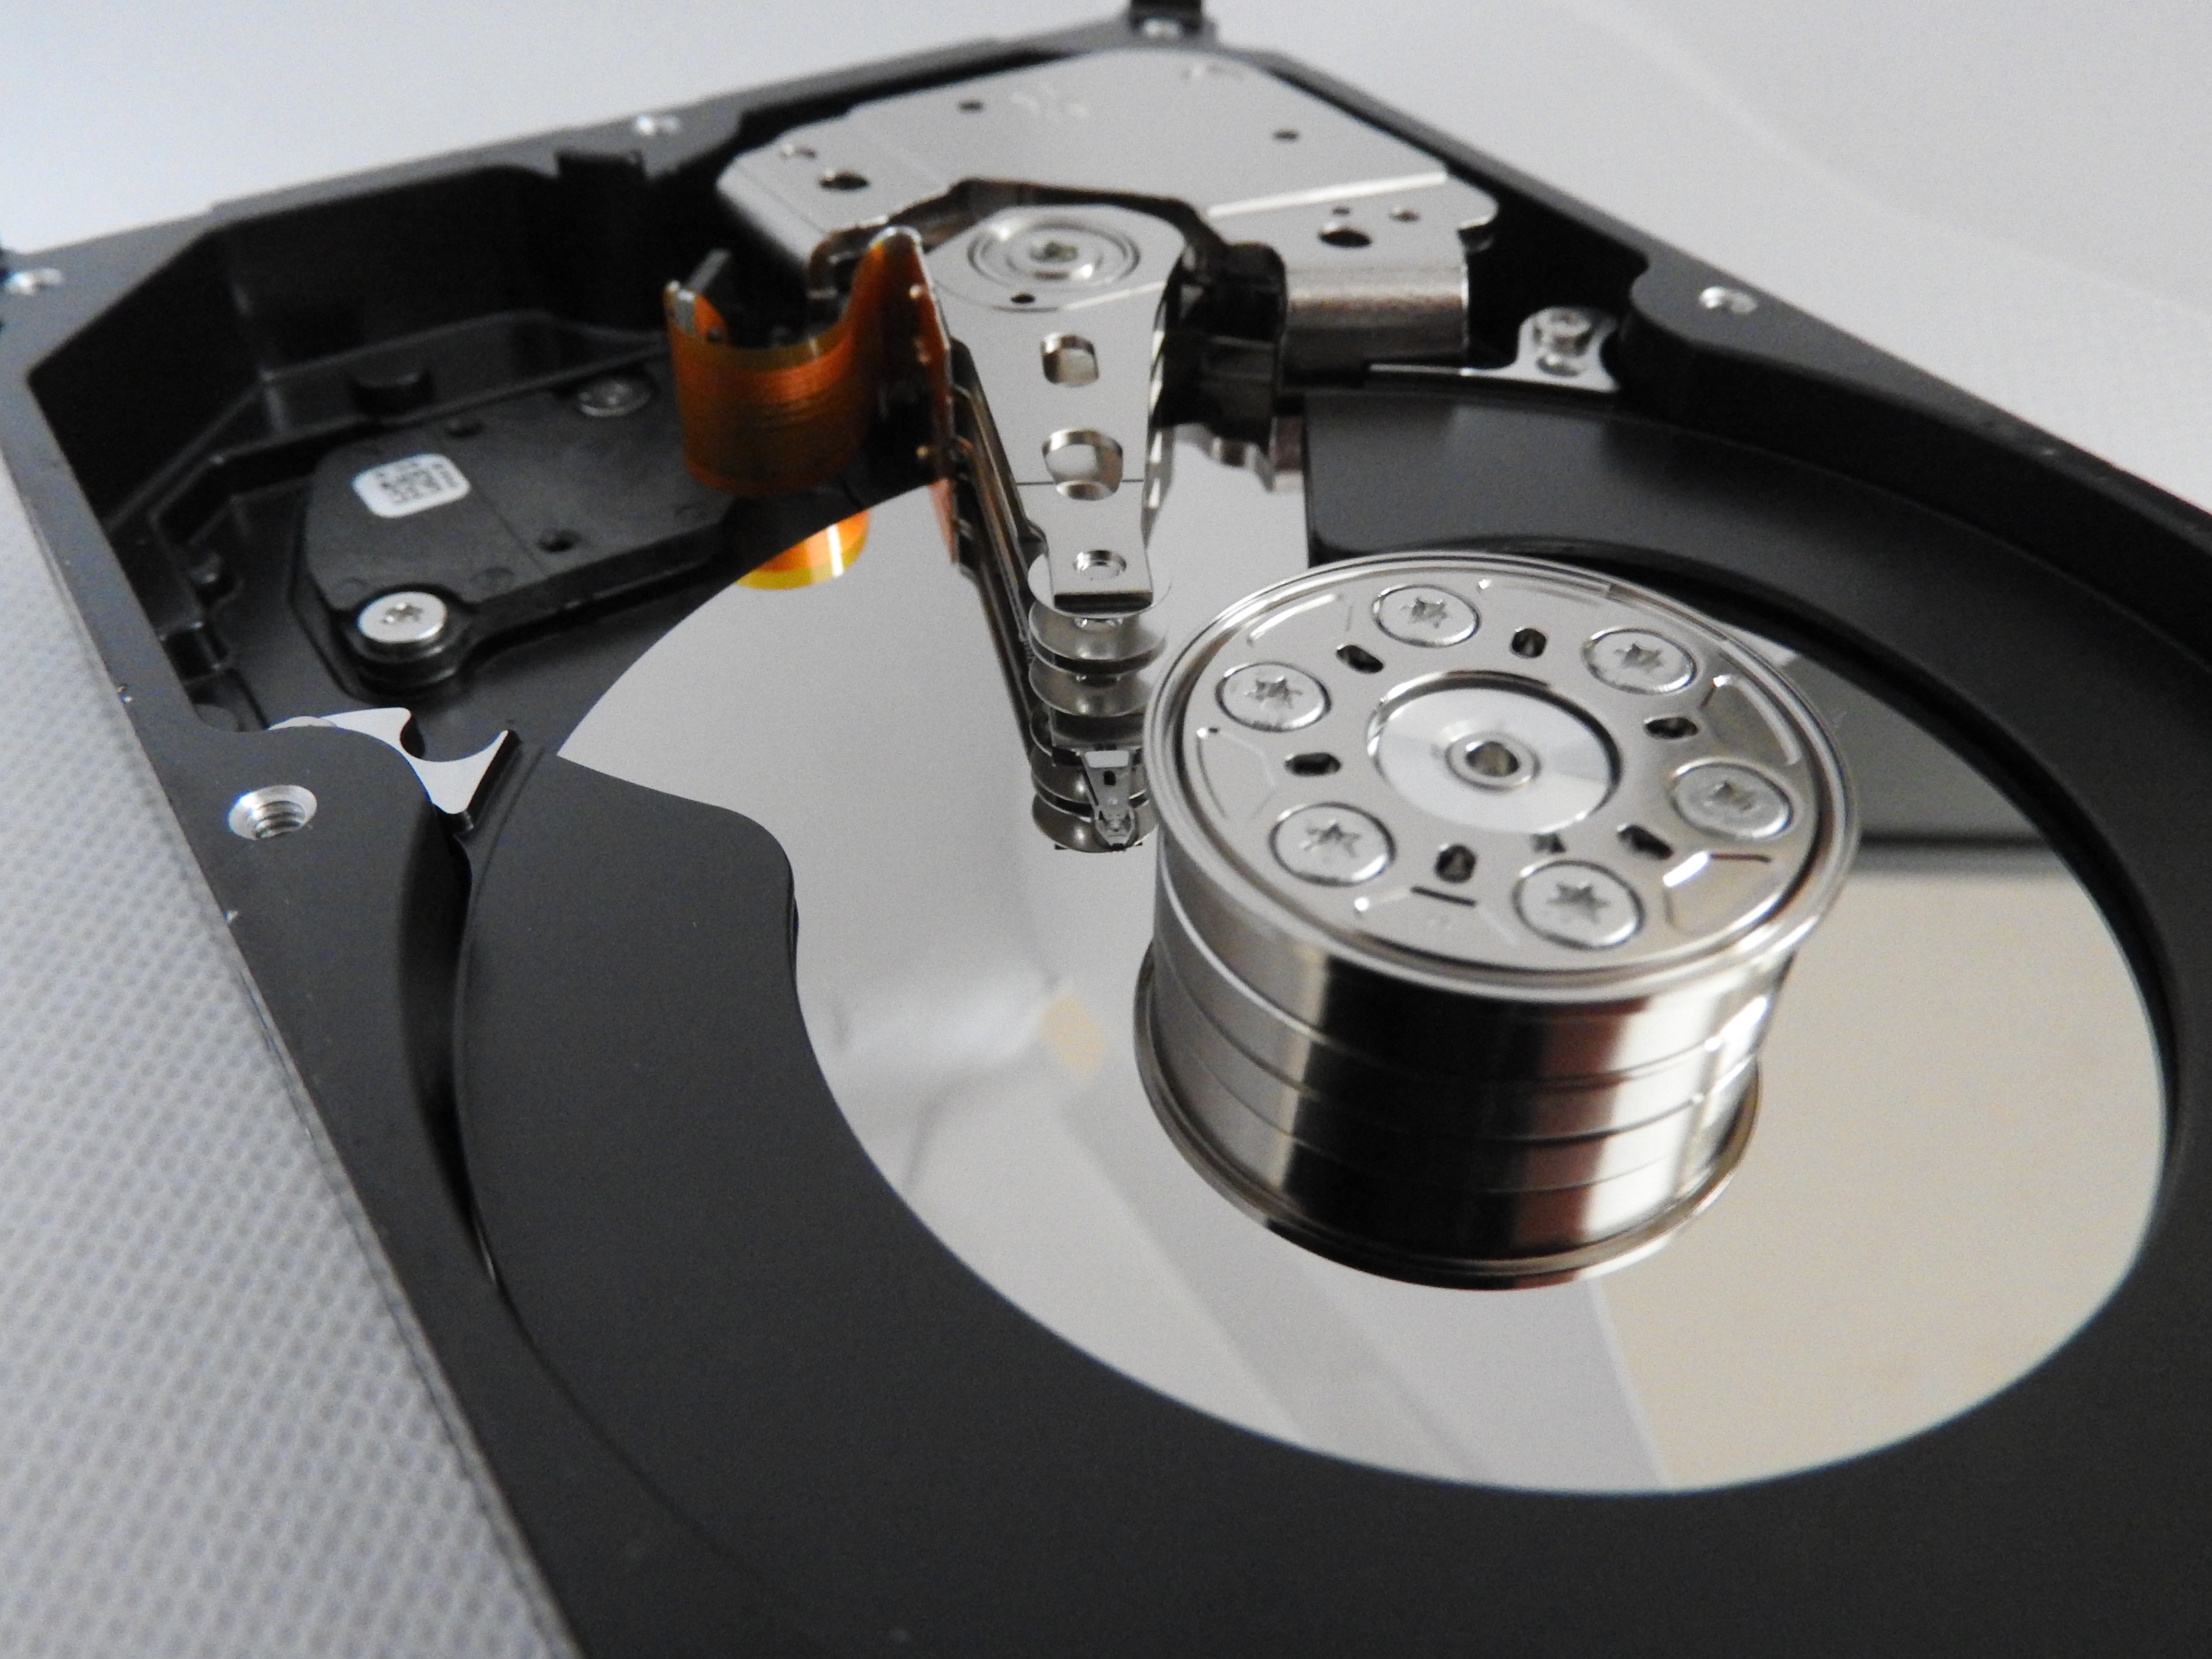
hard disk, metal, computer data, operation, maintenance, round, electronic, product, white, machine, black, circle, technology, office equipment, aluminium, steel, silver, hard disk drive, telephony, telephone, computer component, corded phone